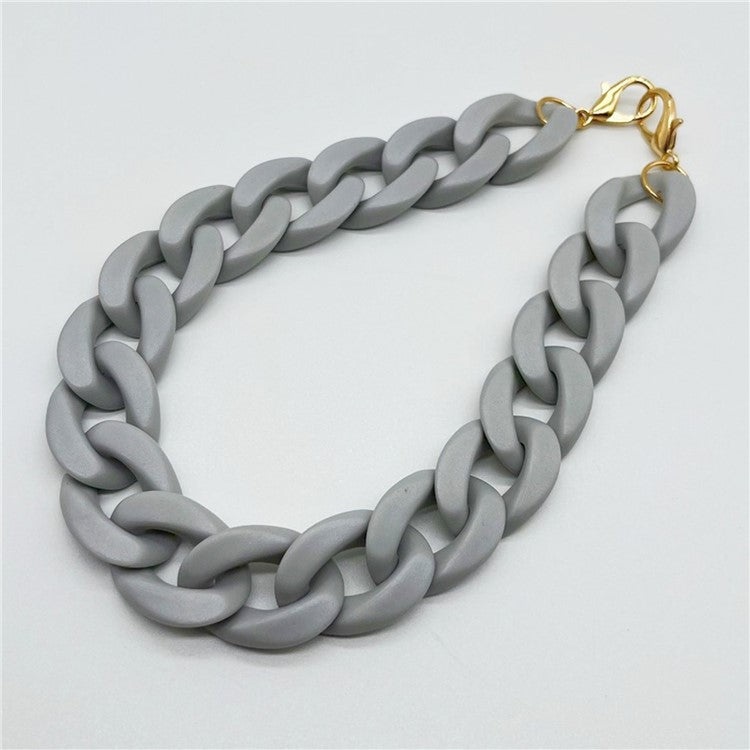
Phone Wrist Lanyard Matte Acrylic Chain 60cm Phone Wrist Strap - Matte Grey
Phone Wrist Lanyard Matte Acrylic Chain 60cm Phone Wrist Strap - Matte Grey Matte Acrylic Phone Chain: Crafted from durable acrylic, this phone chain features a matte finish, adding a sleek and modern touch to your device Comfortable Length: With a total length of 60cm, this short strap is the ideal length for comfortably carrying your phone without it getting in the way Secure Attachment: The strap includes alloy clasps, ensuring a secure connection to your phone or other devices, reducing the risk of accidental drops Lightweight and Stylish: This lightweight phone chain is both functional and fashionable, featuring a unique look Versatile Usage: Ideal for both casual and formal settings, this lanyard offers hands-free convenience, making it easy to keep your phone accessible and secure at all times Specifications: Material: Acrylic Circumference: 60cm Width: 2.1cm
Brand: UNIQKART
Category: Electronics > Communications > Telephony > Mobile & Smart Phone Accessories > Mobile Phone Charms & Straps